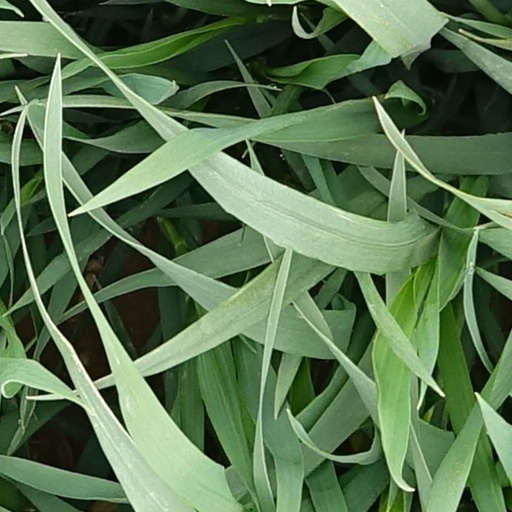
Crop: wheat